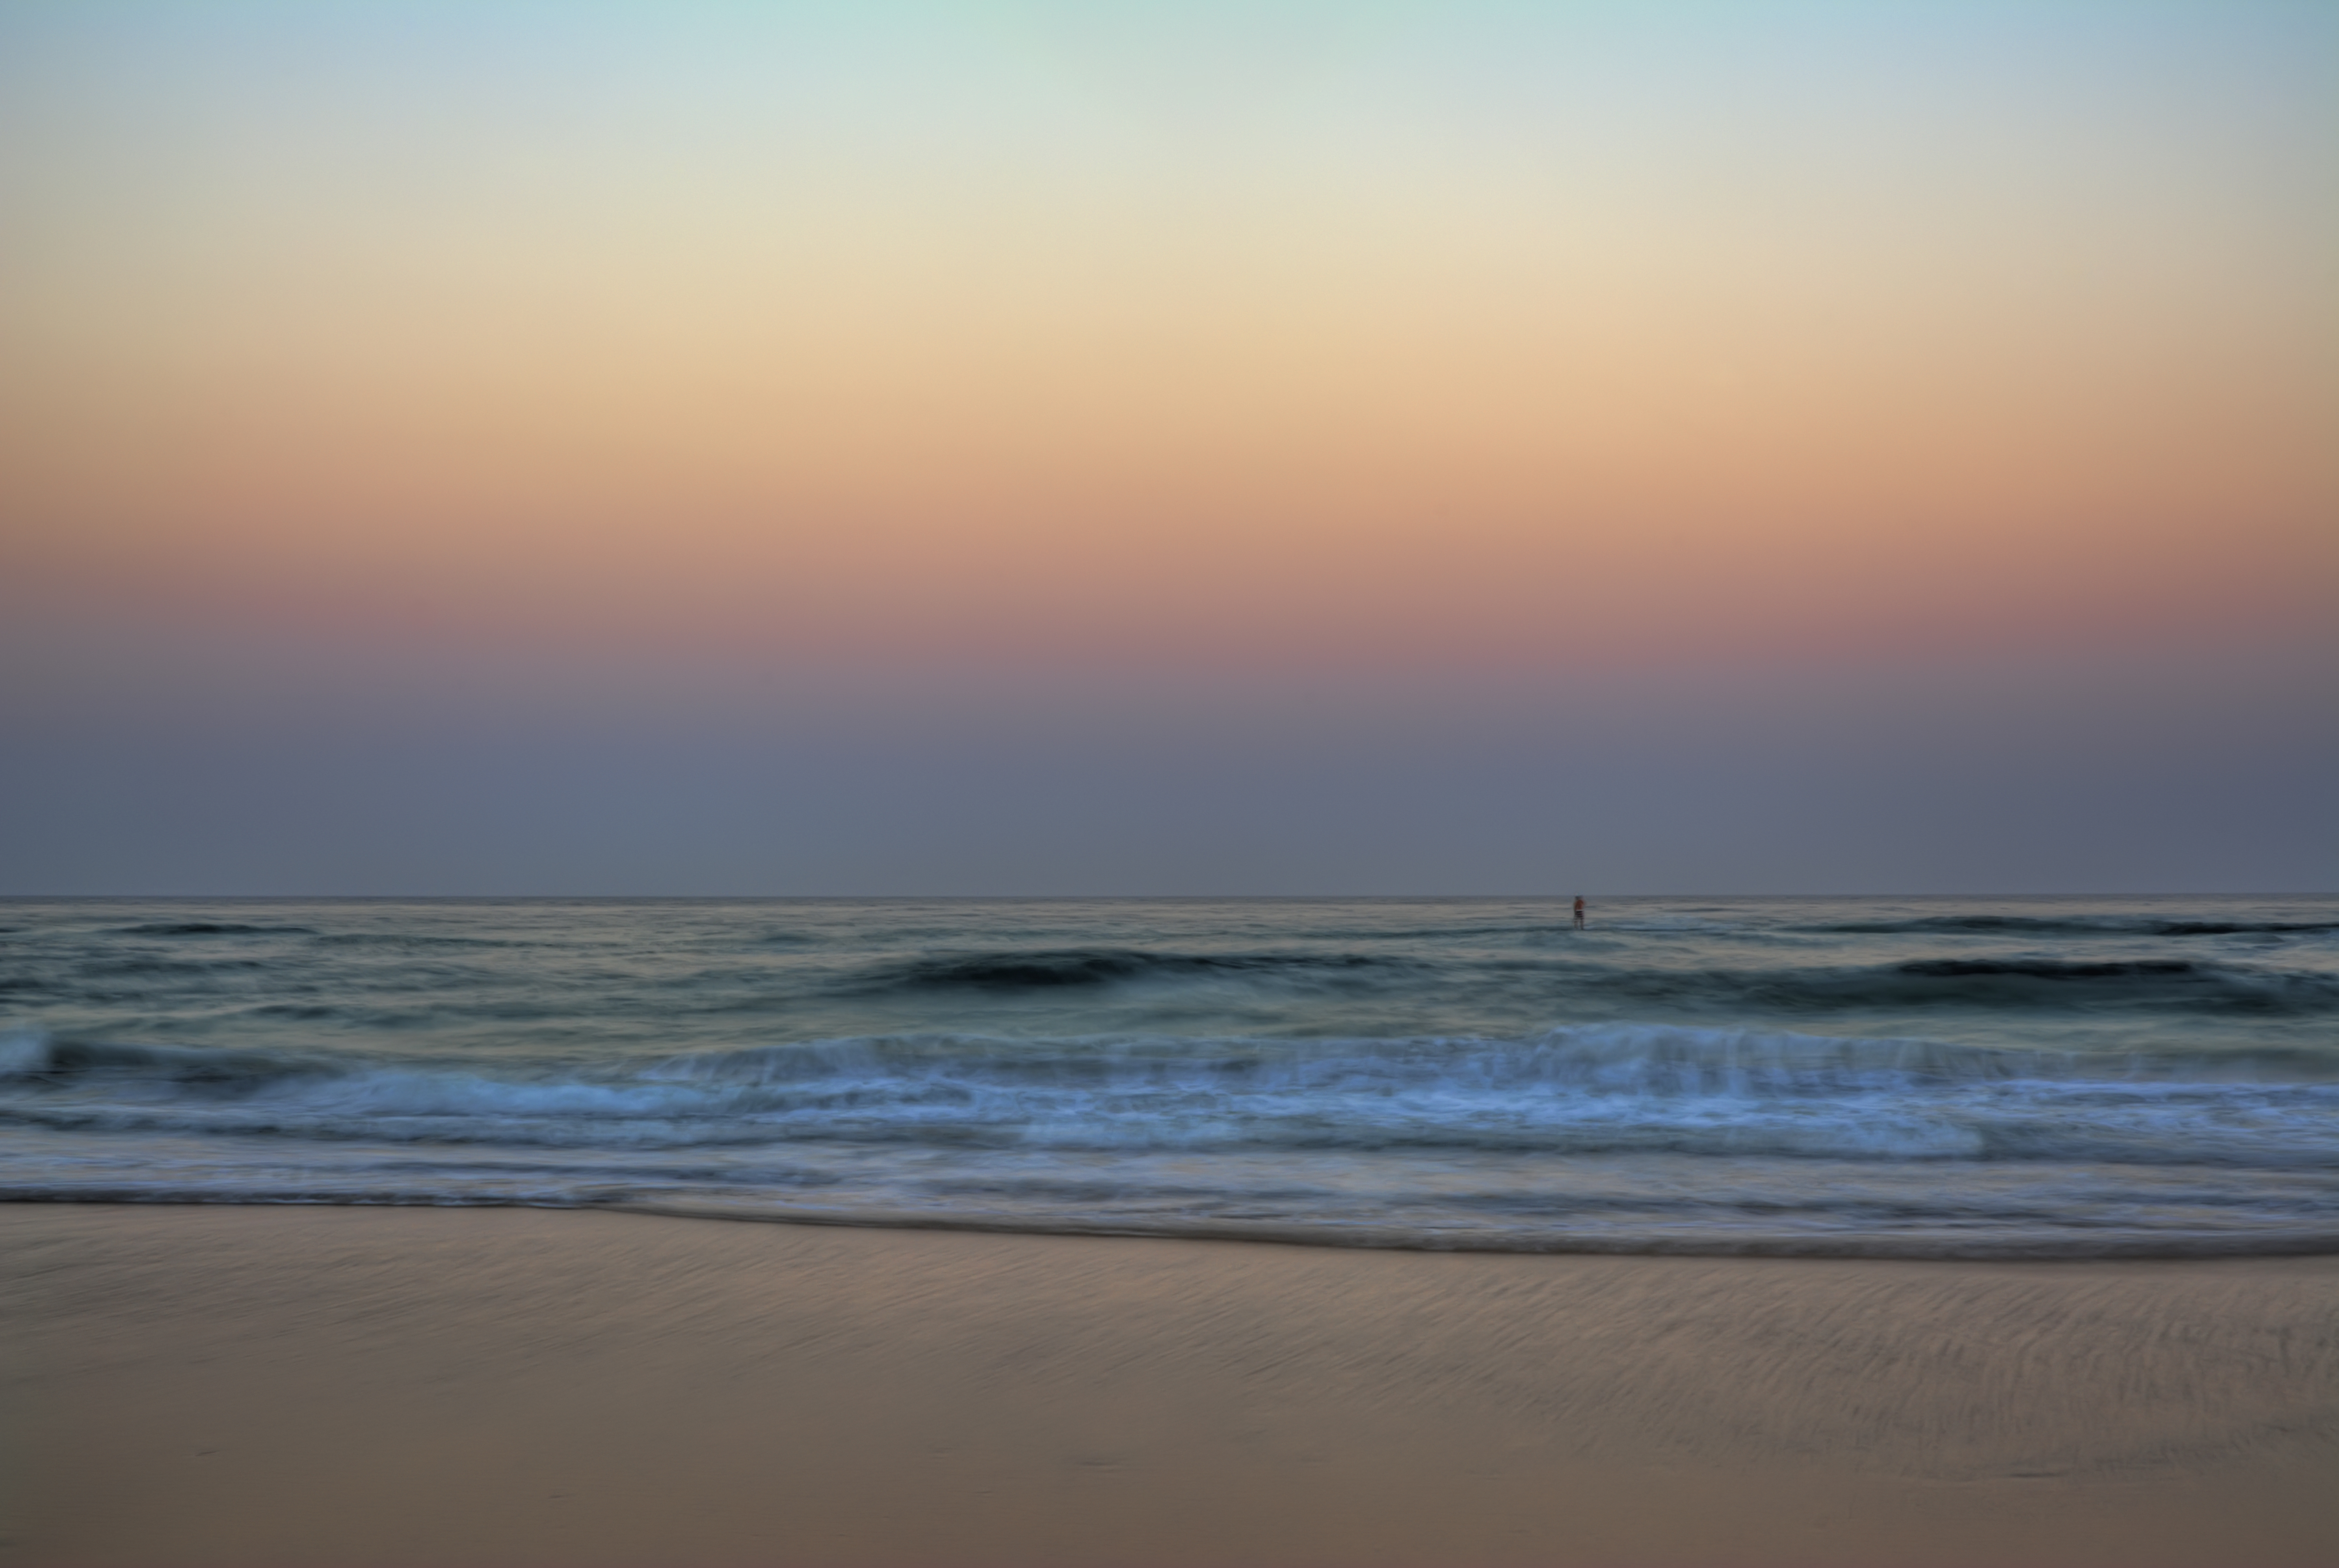
beach, sea, coast, water, sand, ocean, horizon, sun, sunrise, sunset, sunlight, morning, shore, wave, dawn, surfer, dusk, evening, relax, nikon, body of water, australia, riding, hdr, gold, colours, wide, angle, down, main, d7100, queensland, brisbane, afterglow, wind wave